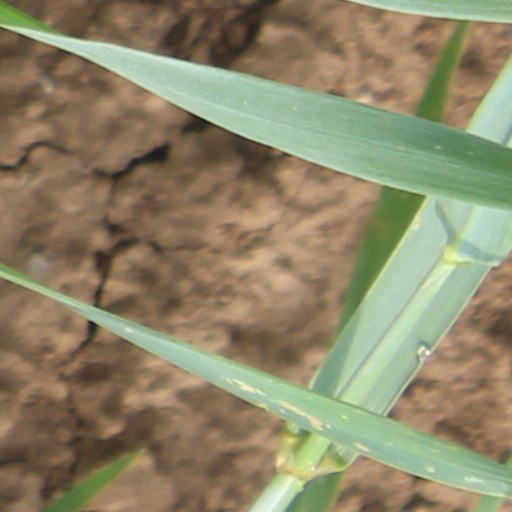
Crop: wheat